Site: brandenburg
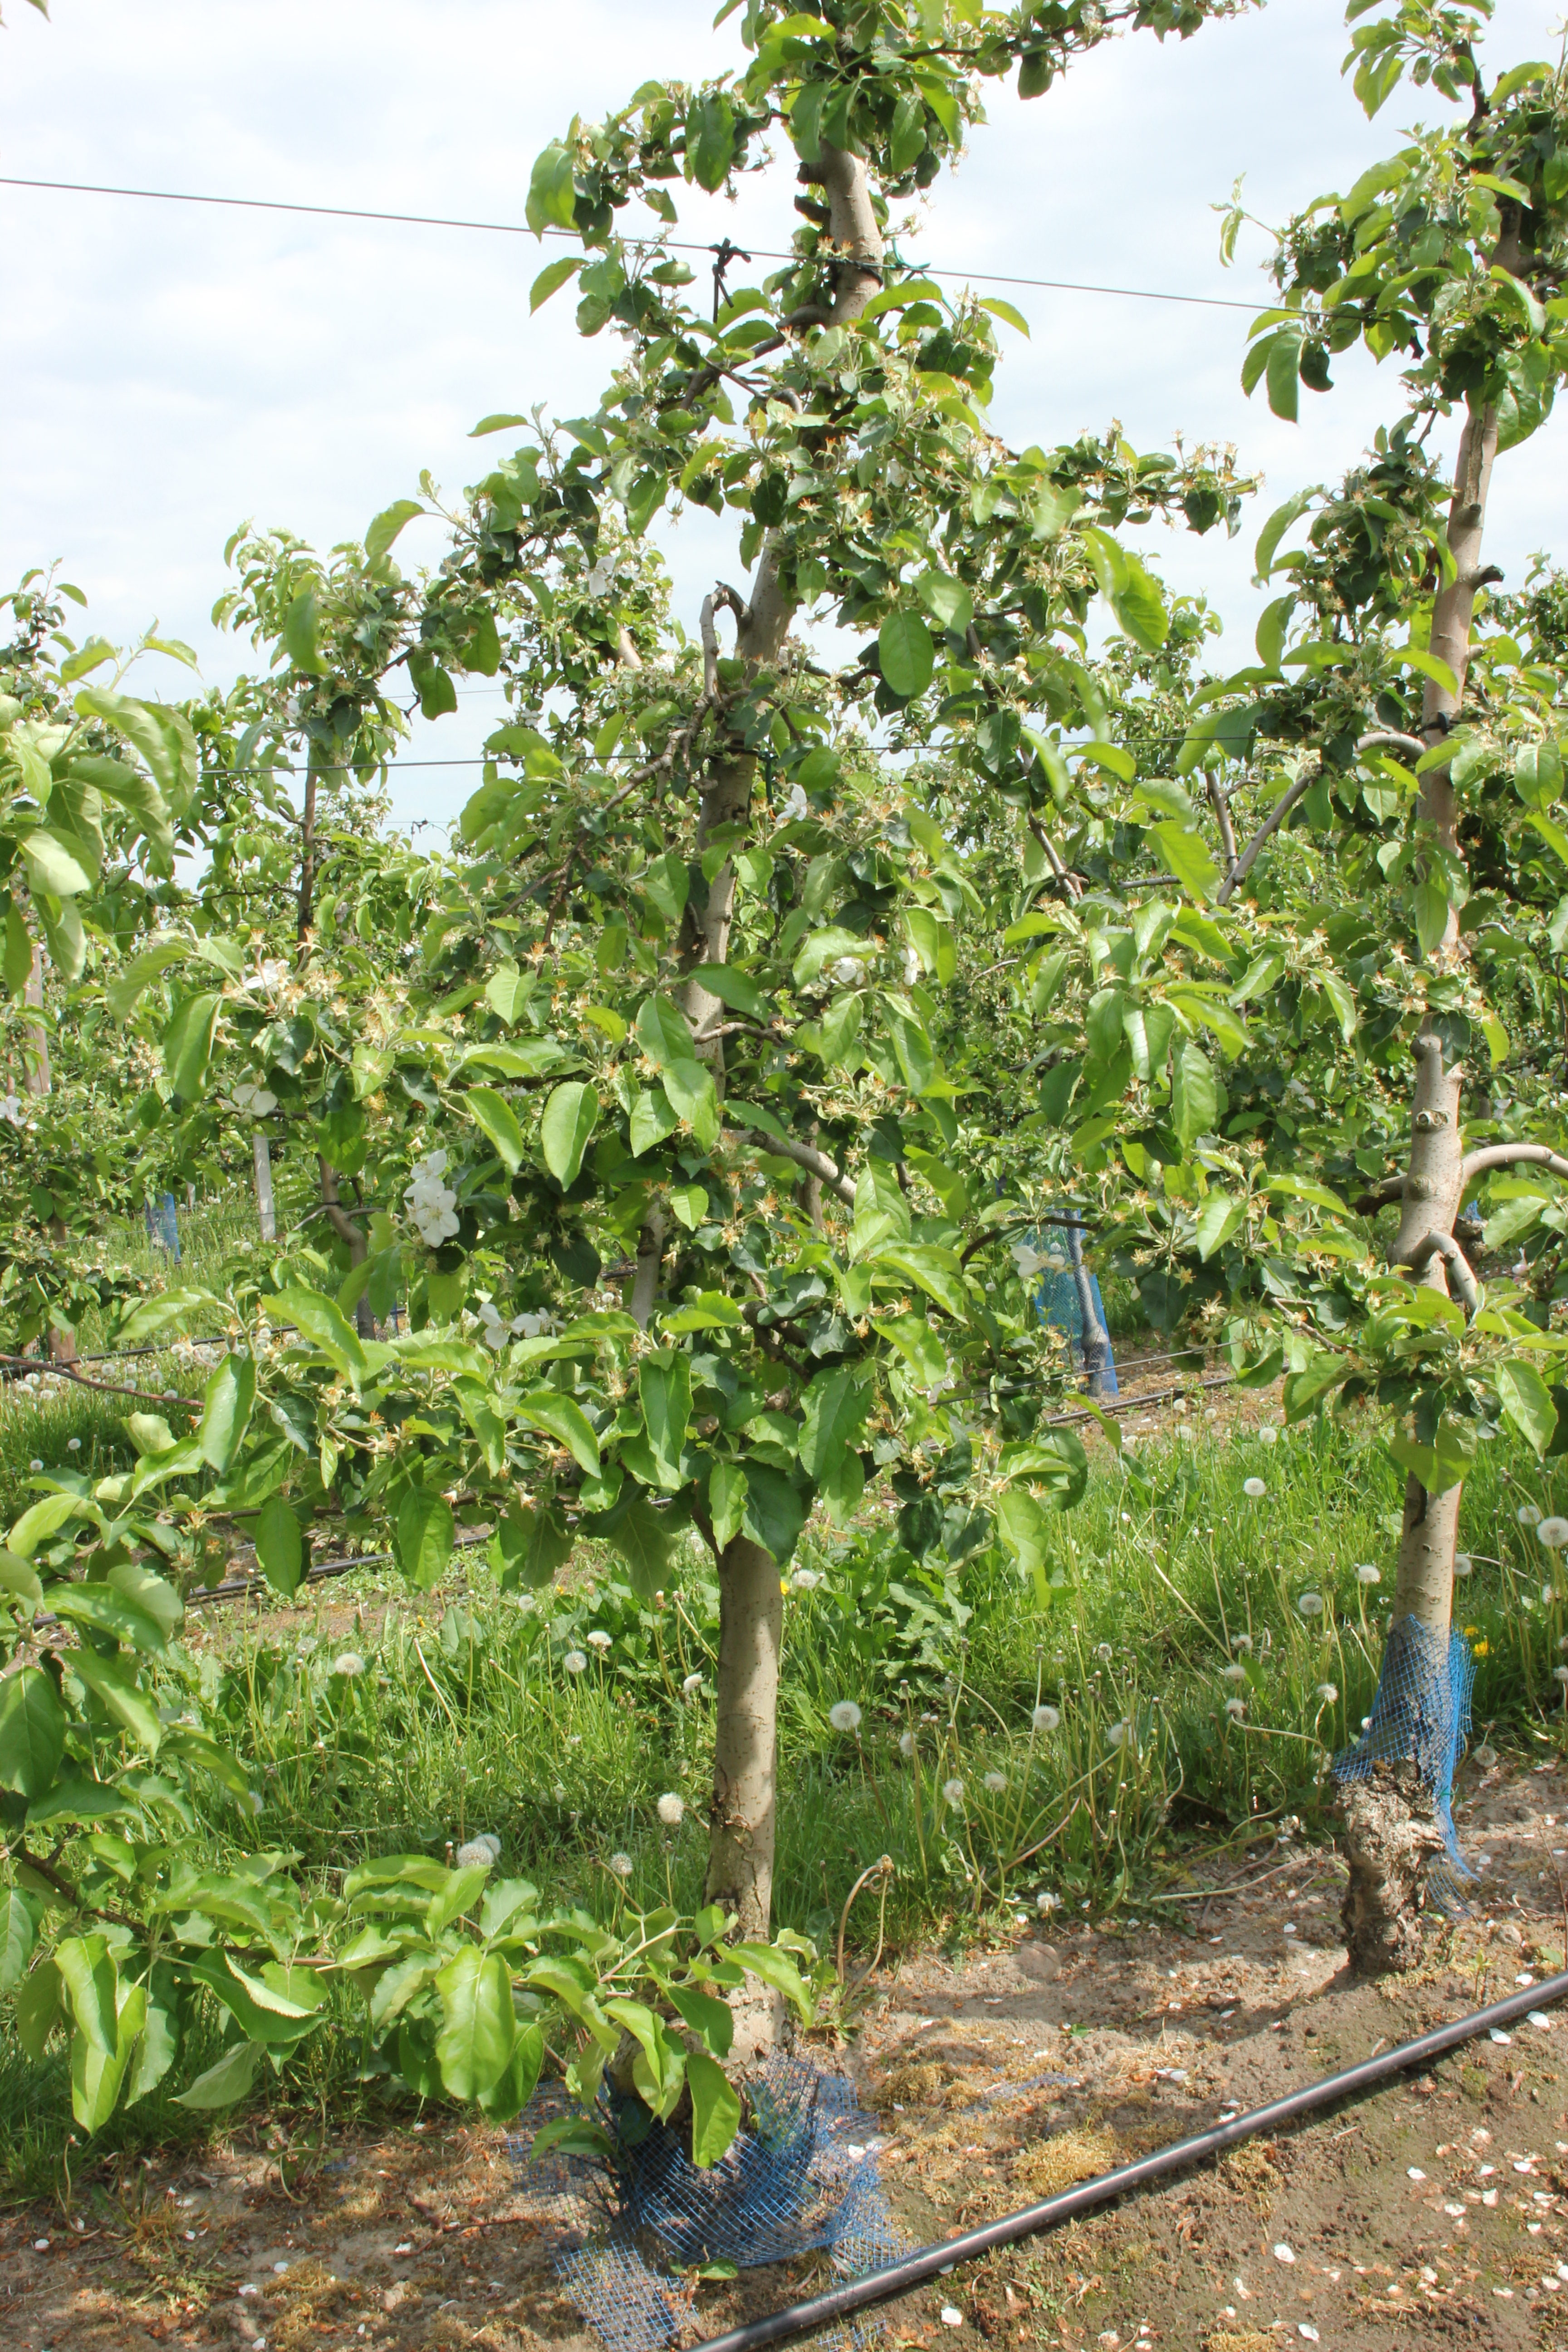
Growth stage (BBCH 67): Flowering